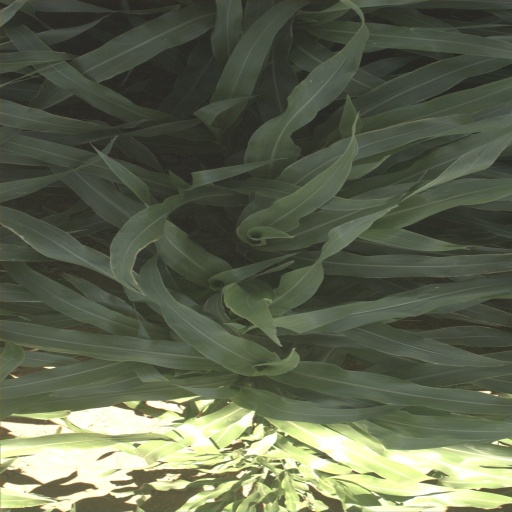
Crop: sorghum